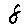
Label: 8